Jeanne Duval

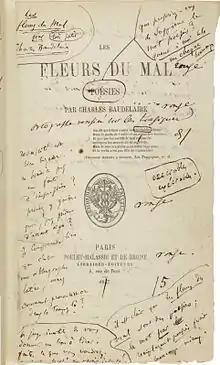
The first edition of "Les Fleurs du mal" with Charles Baudelaire's notes

Baudelaire encountered Duval at the age of 21, while she was approximately 22, if she was born in 1820. If she had been born in 1827, then Duval would have been only 15 when they met.